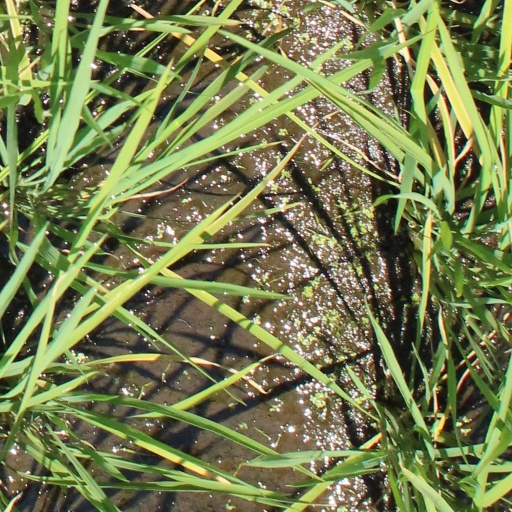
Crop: rice